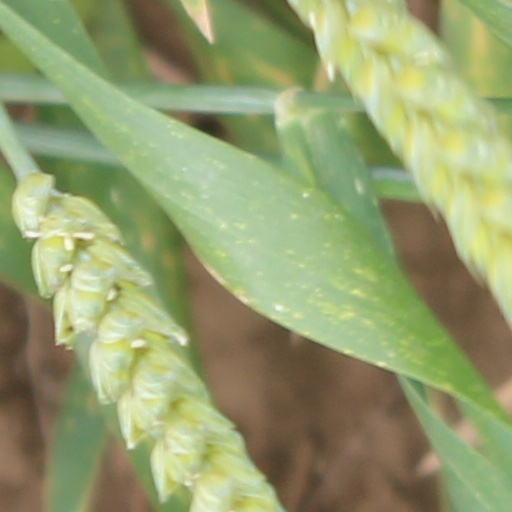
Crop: wheat